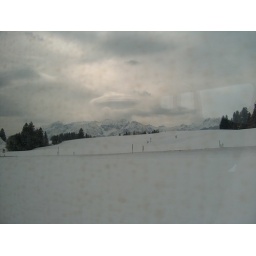
Weather change! Now we're somewhere near Munich and those are Alps seen through a dirty train window.